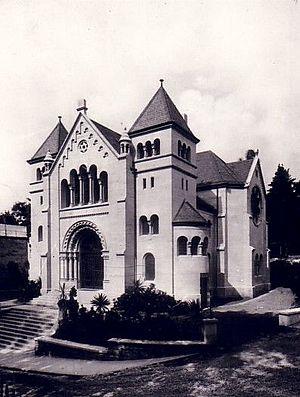
La synagogue de Baden-Baden a été construite en 1899 pour la communauté juive de Baden-Baden ainsi que pour les nombreux curistes juifs. Comme la majorité des synagogues en Allemagne, elle sera détruite par les nazis en 1938.